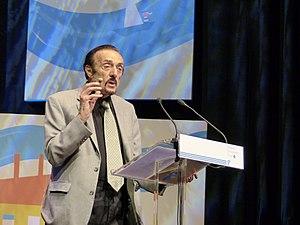
Philip George Zimbardo, né le 23 mars 1933 à New York dans une famille d'immigrés siciliens, est un psychologue américain connu pour avoir mené l'expérience dite de Stanford laquelle a donné lieu à des théories toujours controversées sur le rôle de la position sociale dans la psychologie des individus.